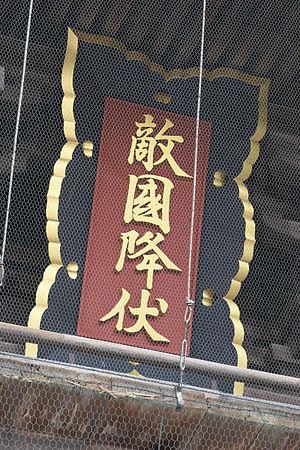
Le Hakozaki-gū est un sanctuaire shinto situé dans la ville de Fukuoka.